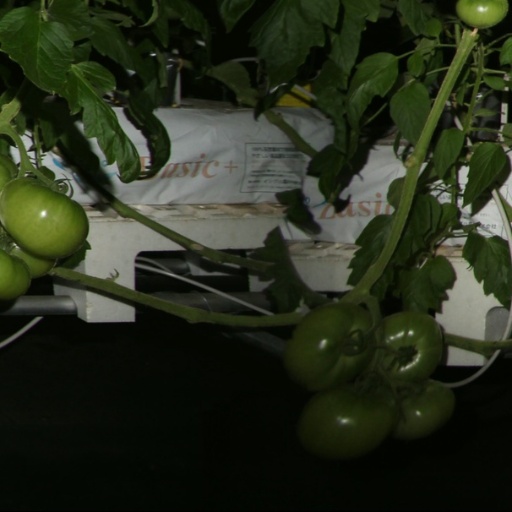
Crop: tomato